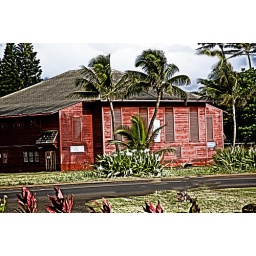
The Barn was built in 1923 and is across the street from my house on Kauai